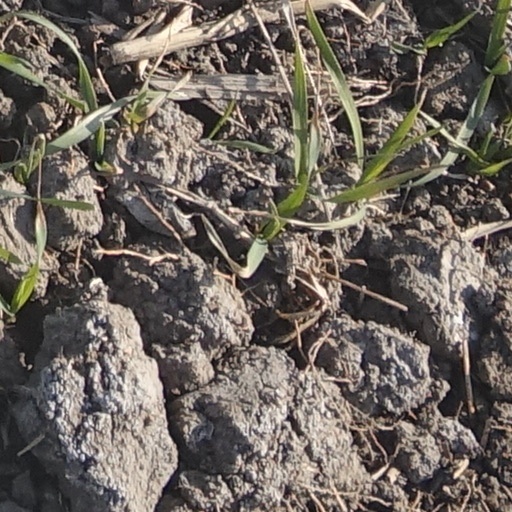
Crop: wheat